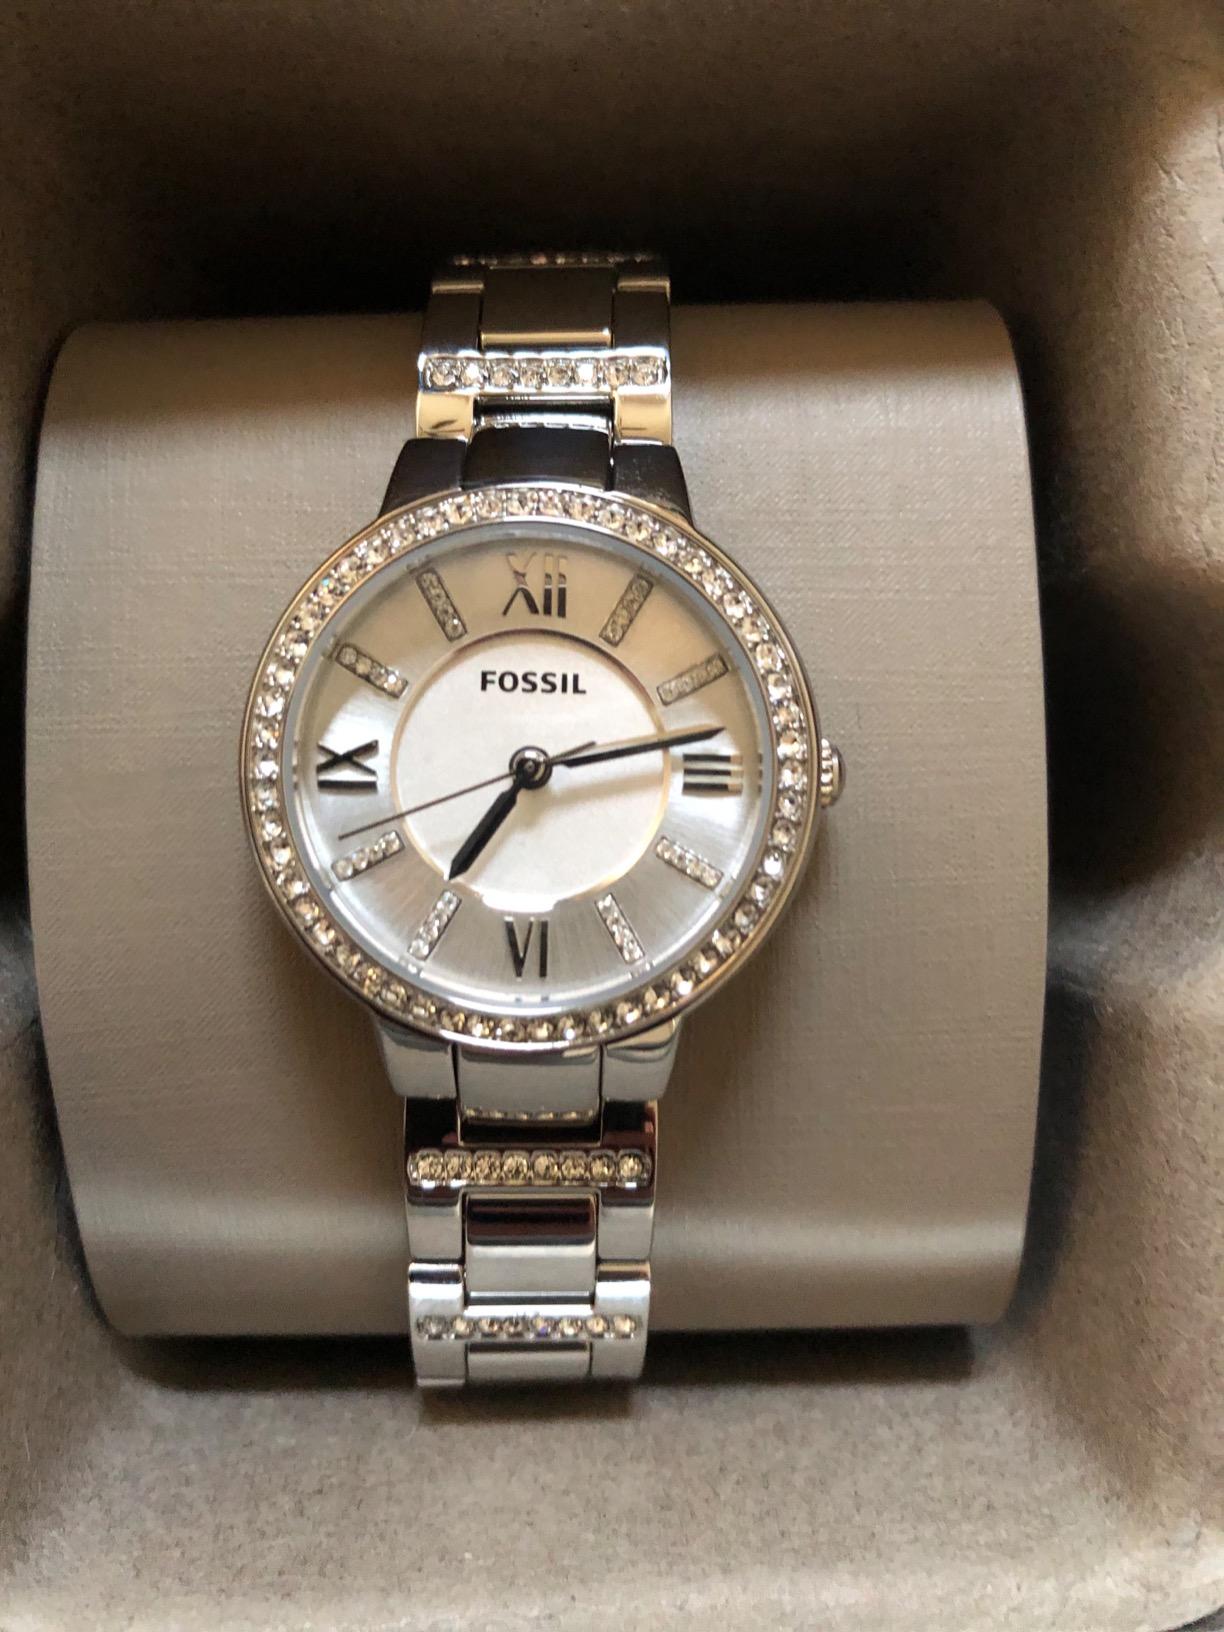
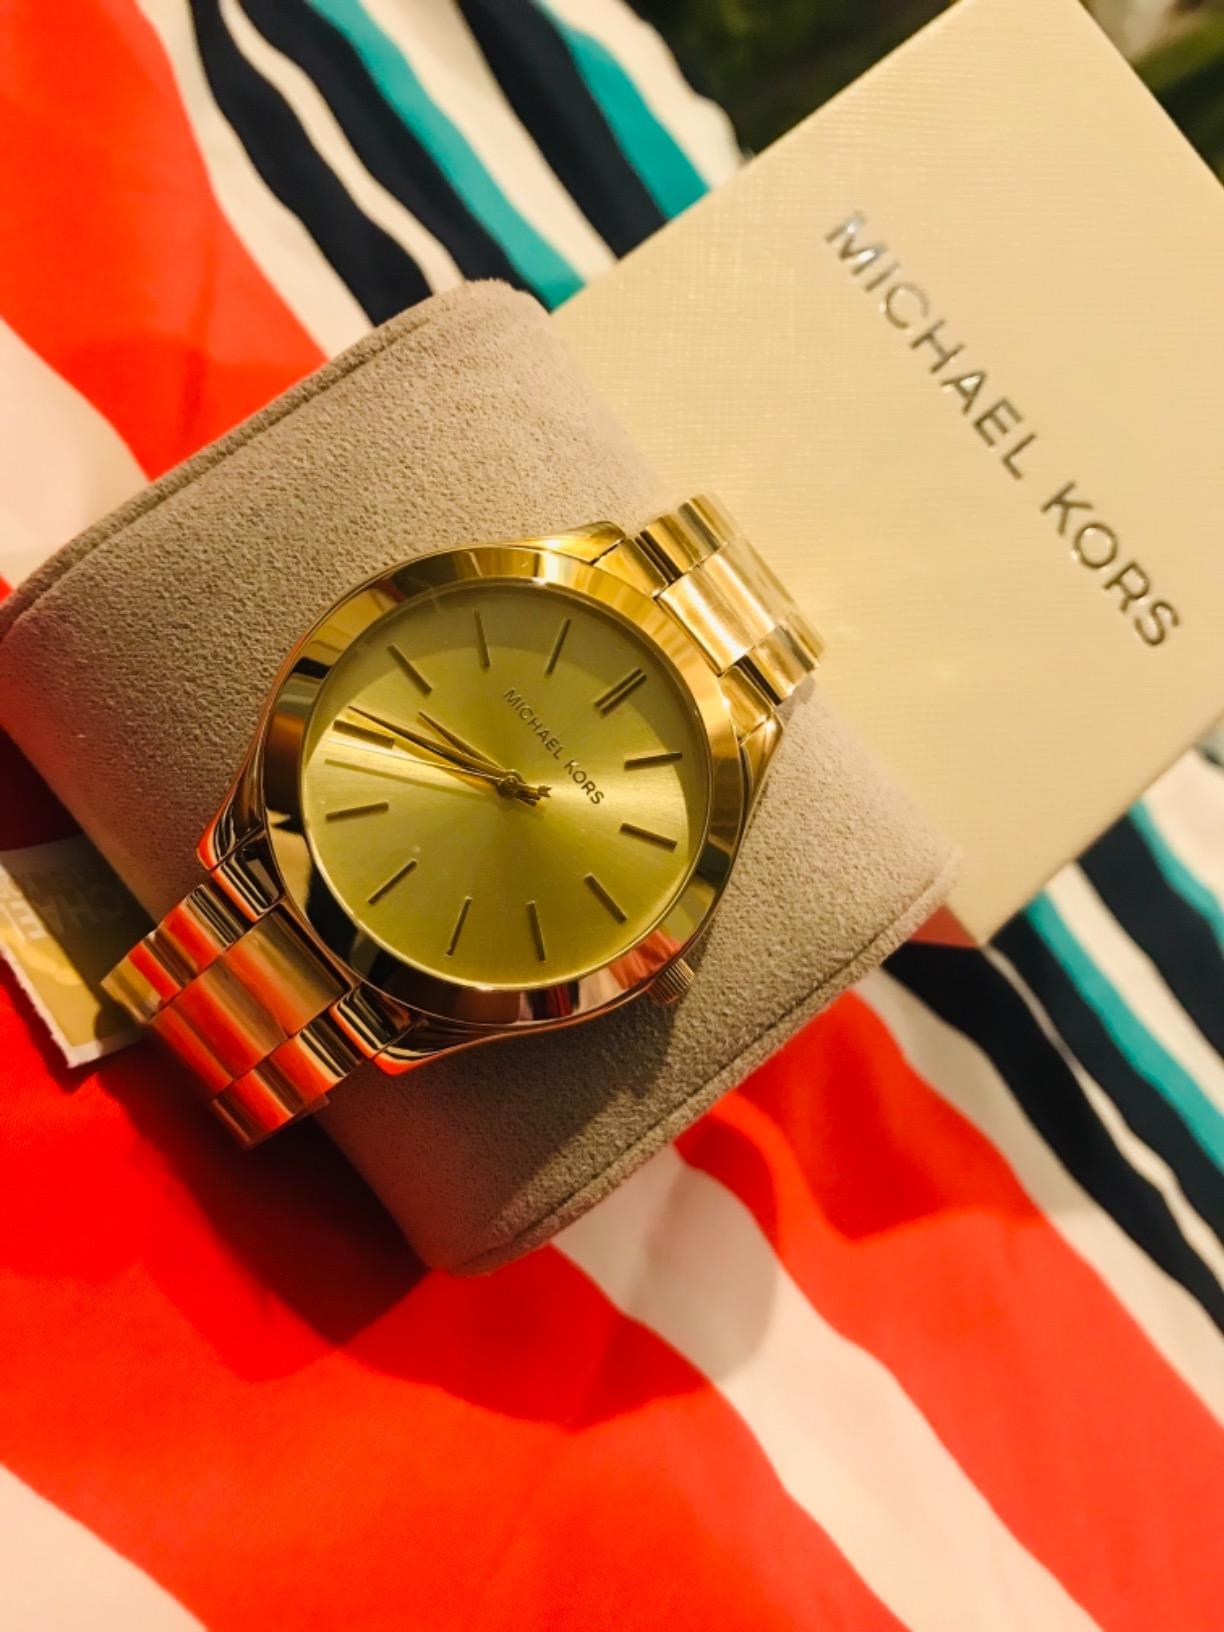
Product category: accessories_watch
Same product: no